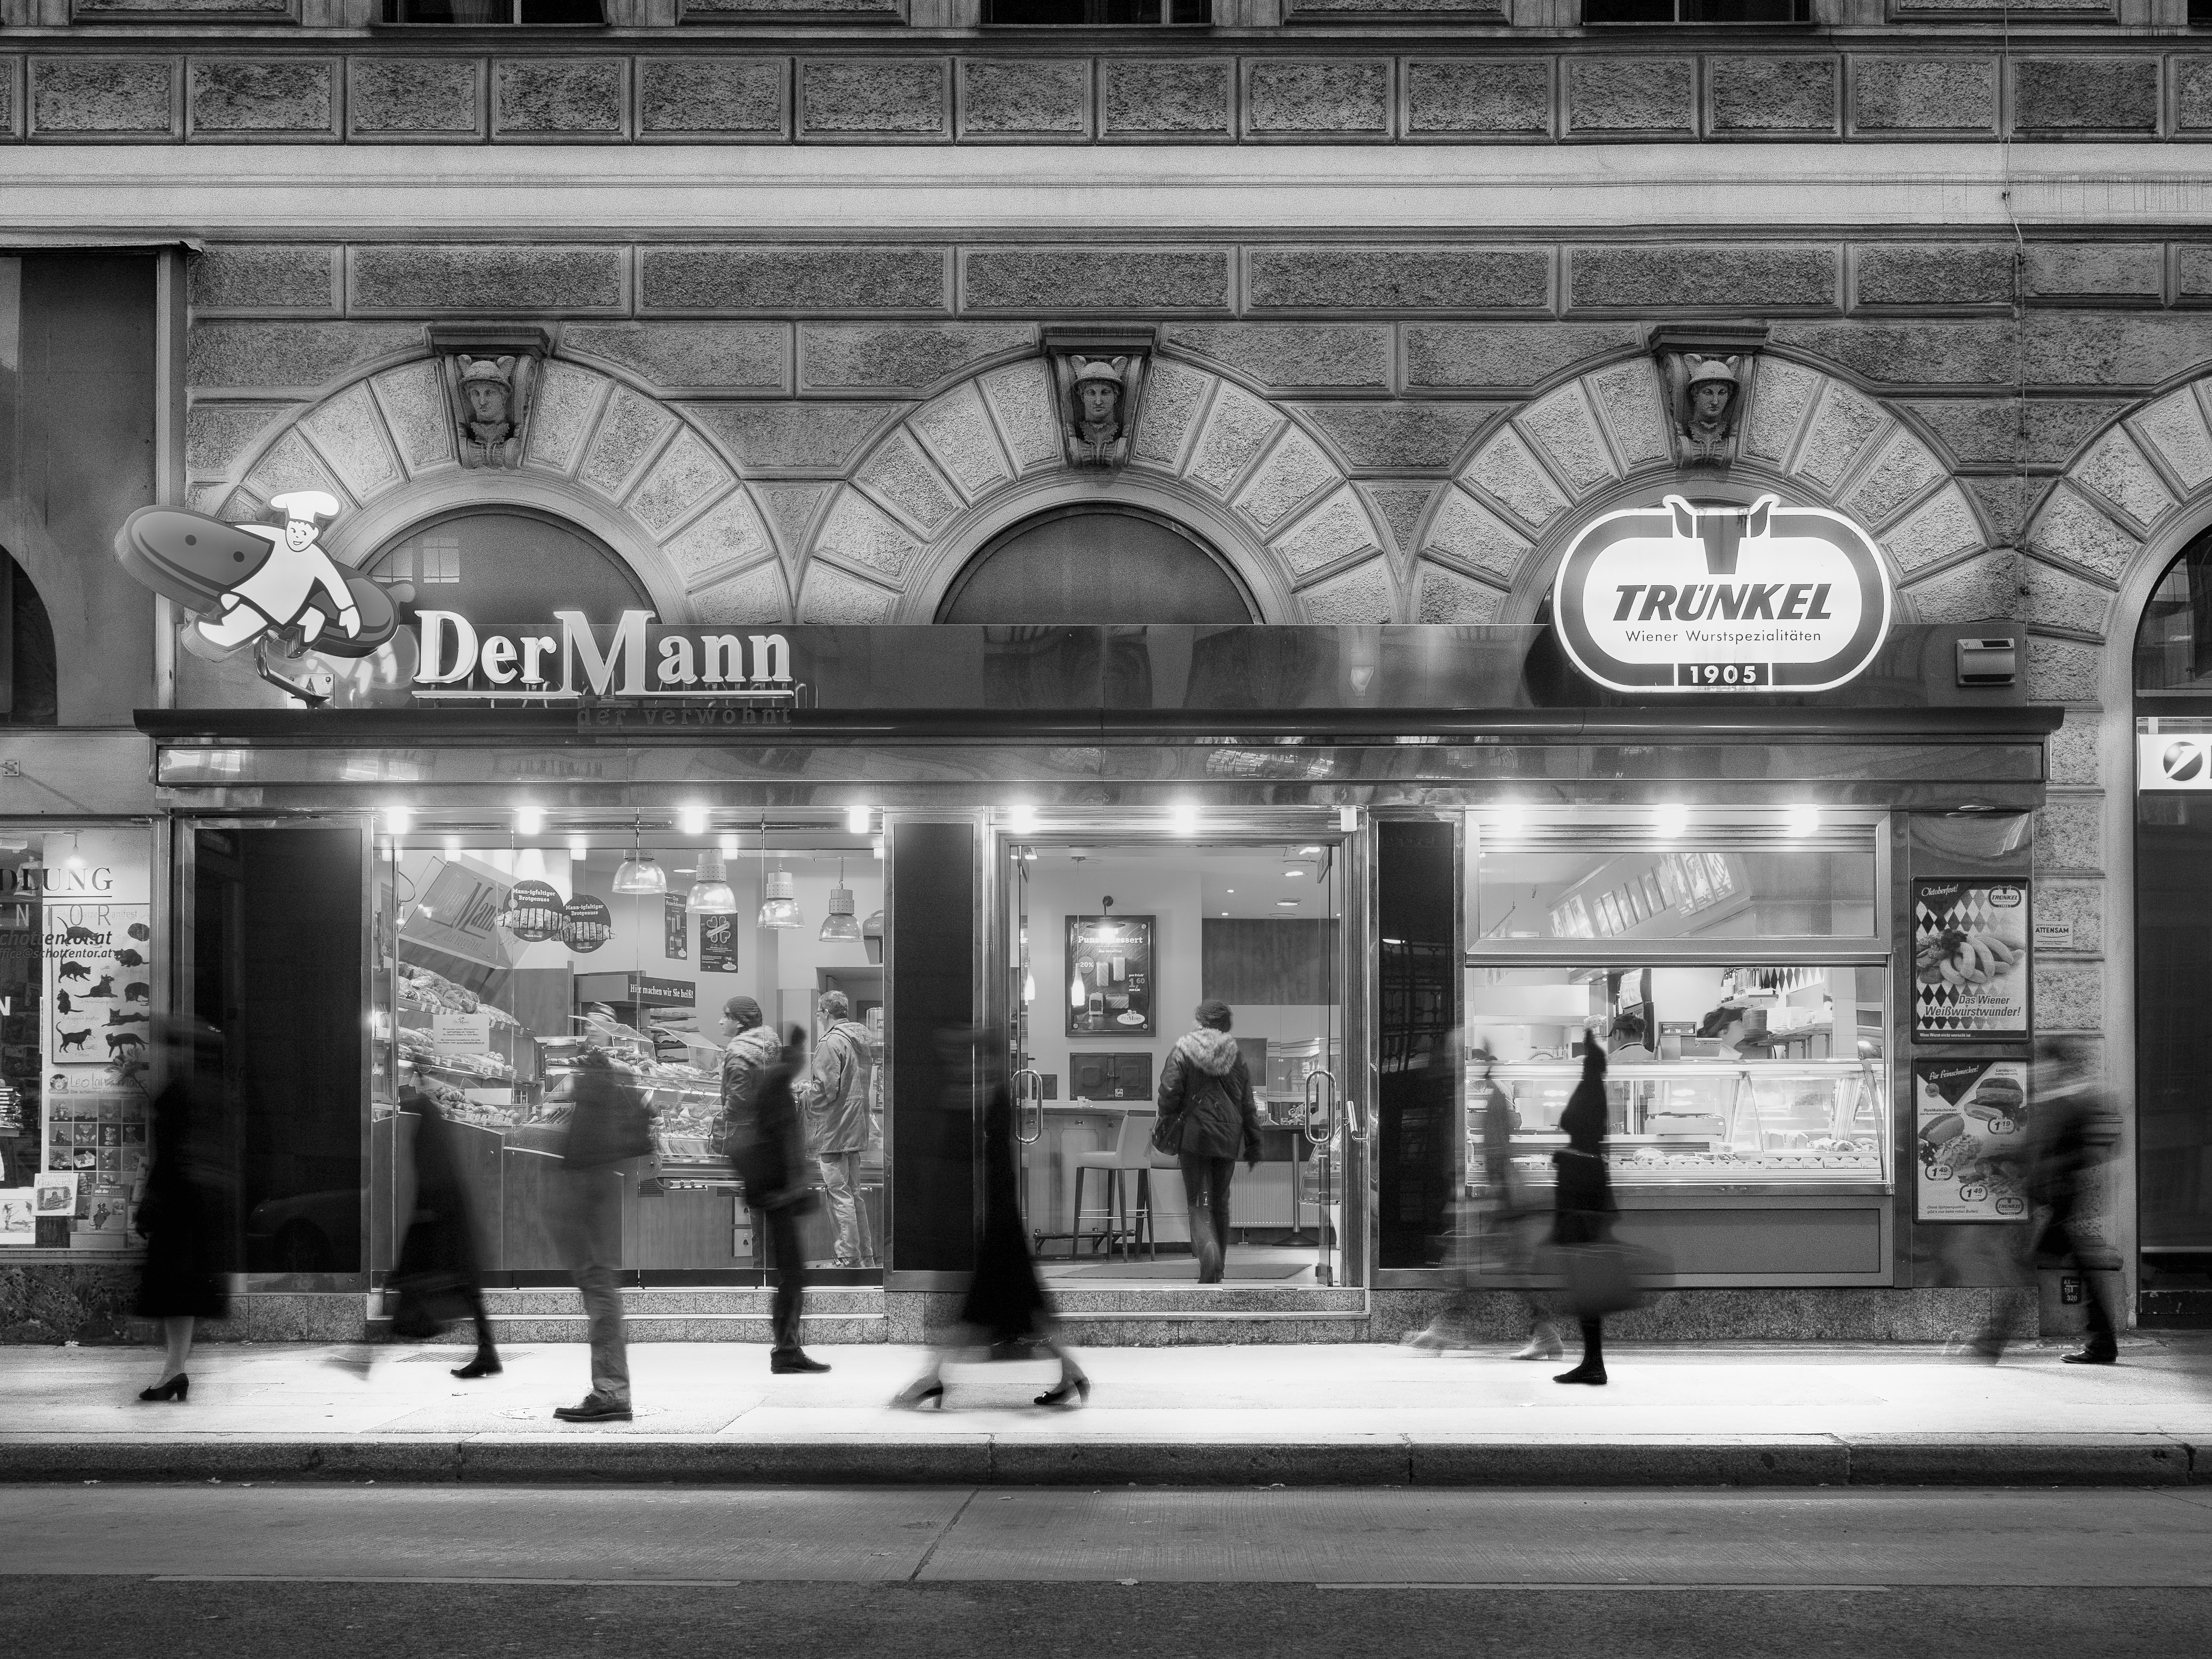
black and white, architecture, road, white, street, photography, morning, feet, city, downtown, busy, black, monochrome, breakfast, austria, bw, blackandwhite, infrastructure, vienna, photograph, shape, retail, workday, urban area, monochrome photography